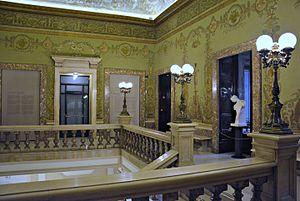
Le palais Zevallos est un palais construit au XVIIᵉ siècle et situé à Naples dans le quartier historique de San Ferdinando. Il comporte une galerie d'exposition qui retrace l'histoire du bâtiment, et qui présente au public des œuvres d'artistes milanais ainsi qu'une toile de van Wittel et le Martyre de sainte Ursule de Caravage.